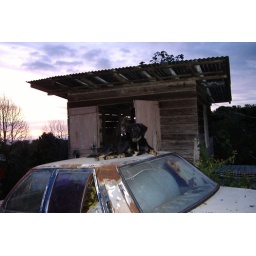
in the dog house in uv